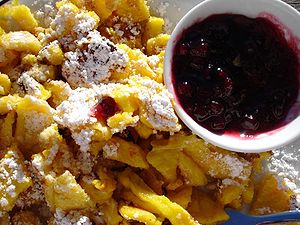
Kaiserschmarrn
Kaiserschmarrn med tyttebærmarmelade
Kaiserschmarrn er en kendt østrigsk og sydtysk dessert, der tilberedes af pandekagedej.